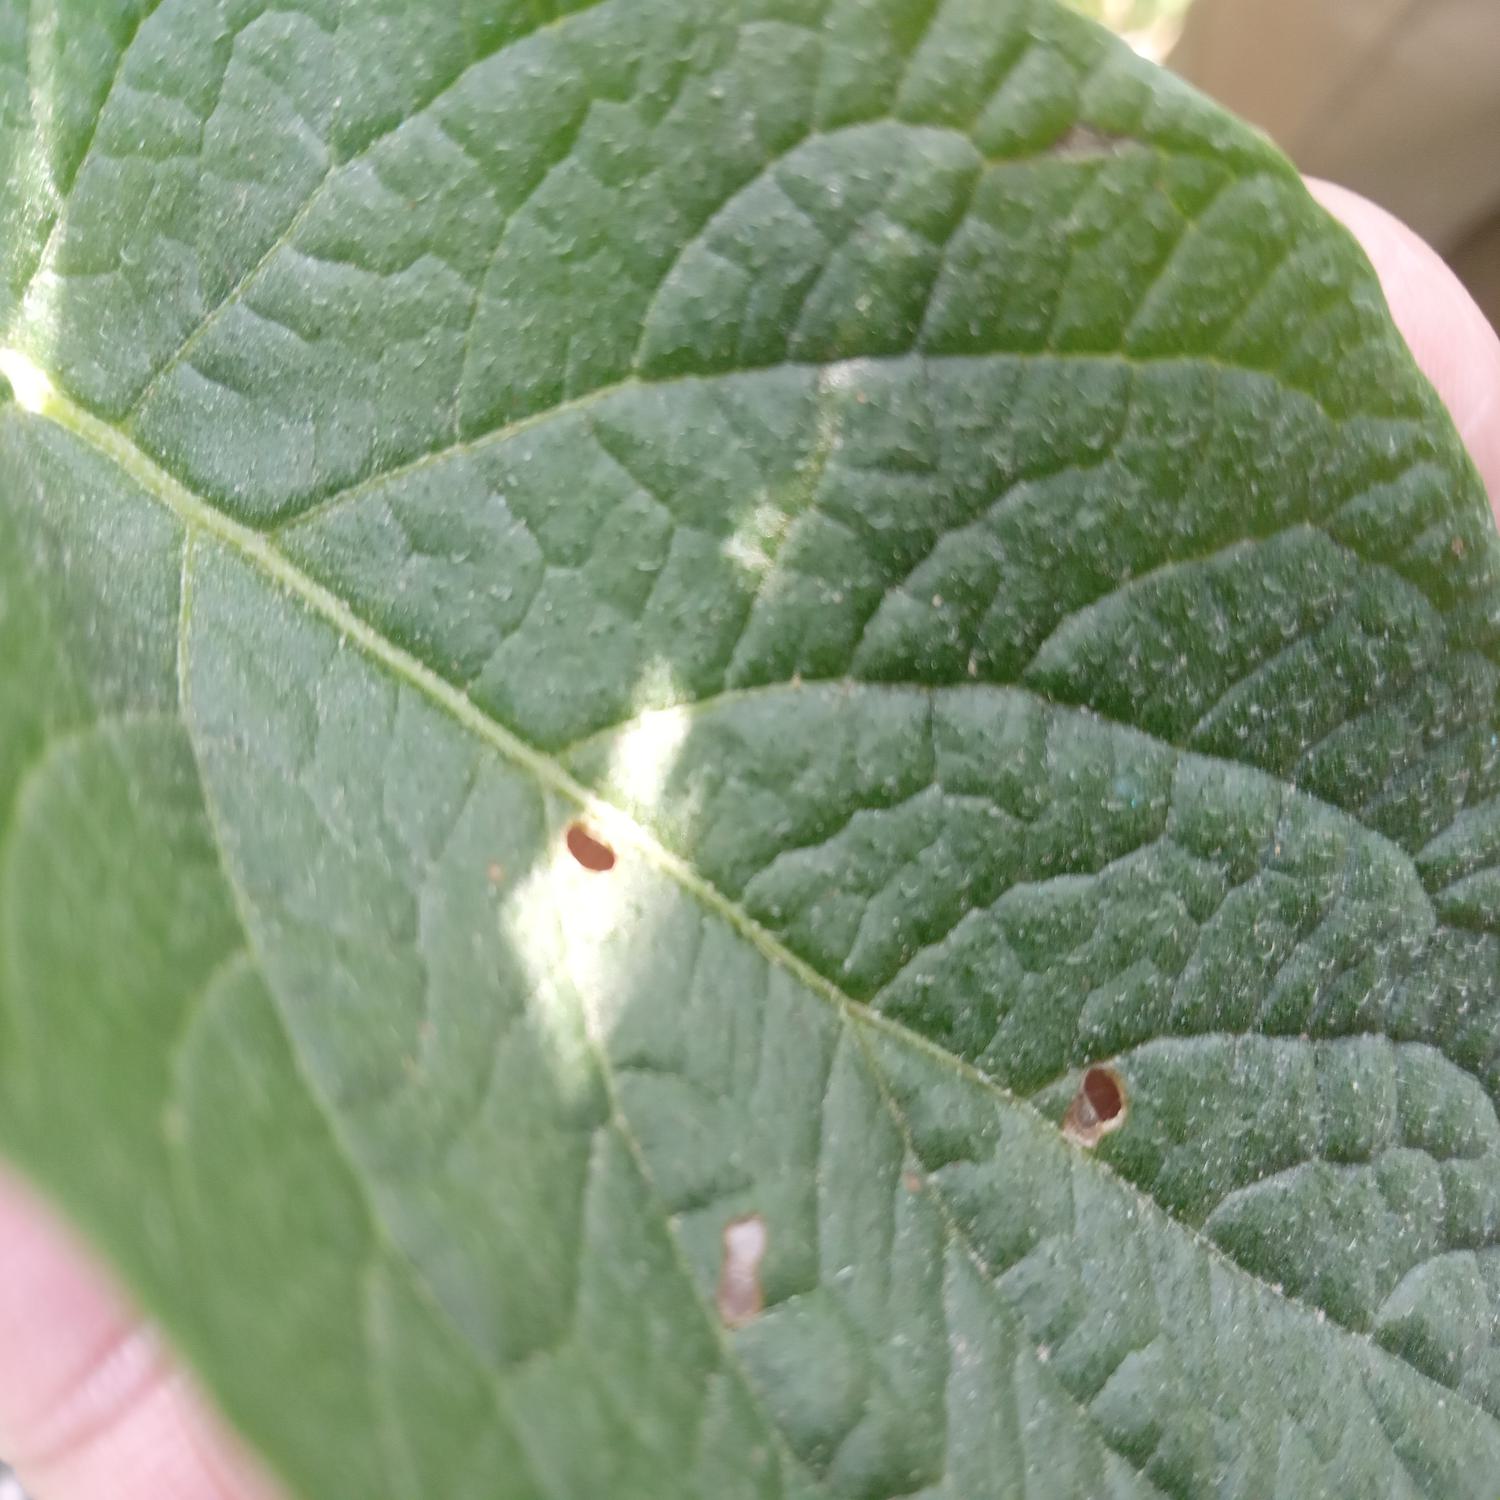
Label: Pest